Longwood, Bronx

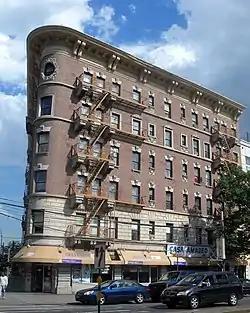
Casa Amadeo, antigua Casa Hernandez, a historic landmark and music store

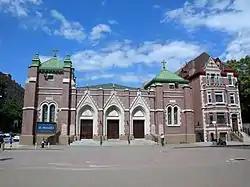
Looking north across Tiffany Street at St. Athanasius Roman Catholic Church

The Bronx initially began to urbanize with the construction of a streetcar network. Eventually, the expansion of the elevated and subterranean rapid transit lines from Manhattan rapidly accelerated development. Solid rows of 5 and 6 story, walk-up and larger elevator, apartment buildings were built to the sidewalk and dominated the landscape of Upper Manhattan, the West Bronx and in walking proximity of the elevated lines in the East Bronx. Commercial corridors quickly developed in close proximity to rapid transit stations and primary thoroughfares. Early in this construction boom, Longwood was one of the most dense and developed Bronx neighborhoods. For much of the first half of the 20th century, the Bronx was overall home to a predominantly middle-class population of European and Jewish descent hailing from diverse nationalities, including immigrants directly from the corresponding countries of varying socioeconomic statuses.